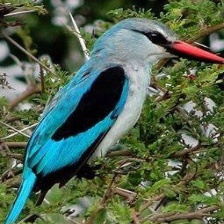
Species: WOODLAND KINGFISHER
Scientific name: HALCYON SENEGALENSIS